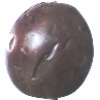
Label: Passion Fruit 1